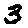
Label: 3